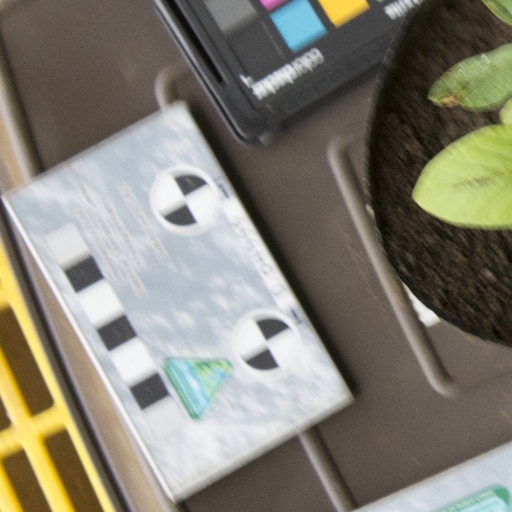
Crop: soybean